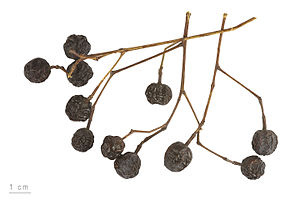
Paternostertræ
Melia azedarach
Paternostertræ er et lille, løvfældende træ med en kort stamme og en bred, næsten skærmagtig krone. Blomsterne dufter fint, men tiltrækker hverken bier eller sommerfugle. Alle dele af træet er giftige for mennesker og husdyr.